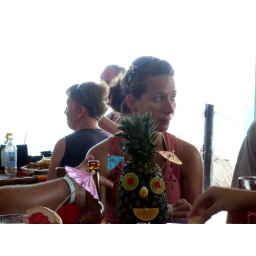
This bar was the Cantina at Playa Bonita. This pineapple in from of Adrian is her drink.